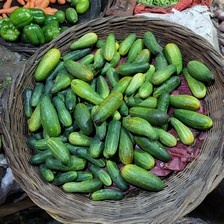
Label: cucumber